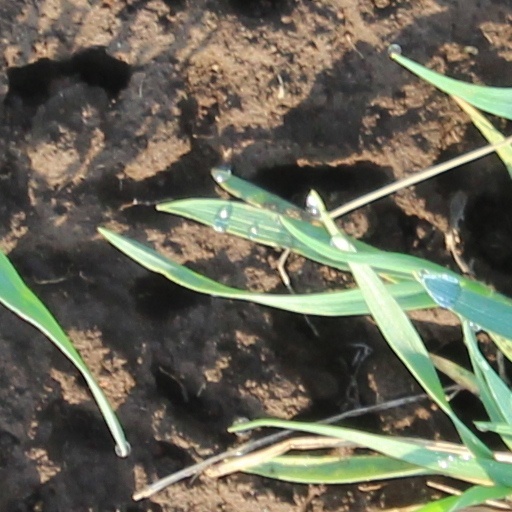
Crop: wheat